What Maisie Knew (film)

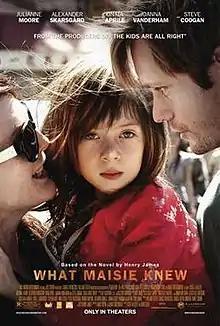
Theatrical release poster

What Maisie Knew is a 2012 drama film directed by Scott McGehee and David Siegel and written by Carroll Cartwright and Nancy Doyne. Starring Julianne Moore, Alexander Skarsgård, Onata Aprile, Joanna Vanderham and Steve Coogan, it is a modern adaptation of Henry James' 1897 novel "What Maisie Knew". The film finds six-year-old Maisie in the middle of a custody battle between her neglectful parents and their new partners.